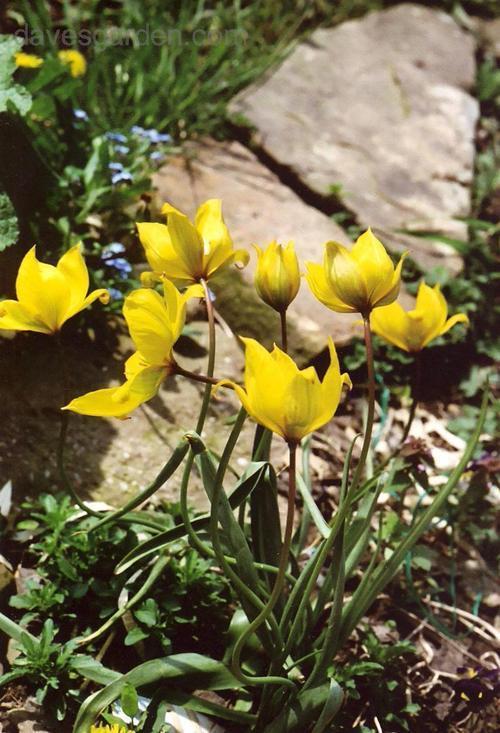
Flower: Tulip